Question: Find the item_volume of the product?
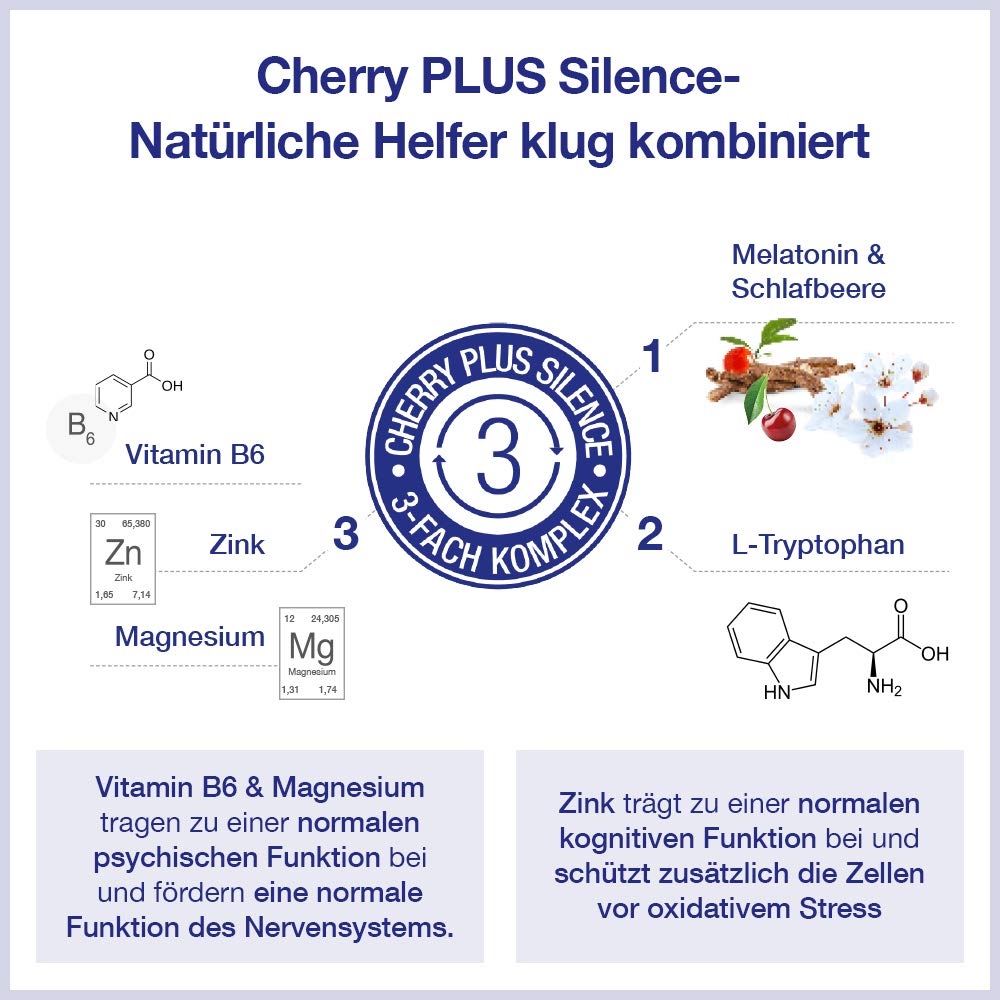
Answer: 2.0 litre